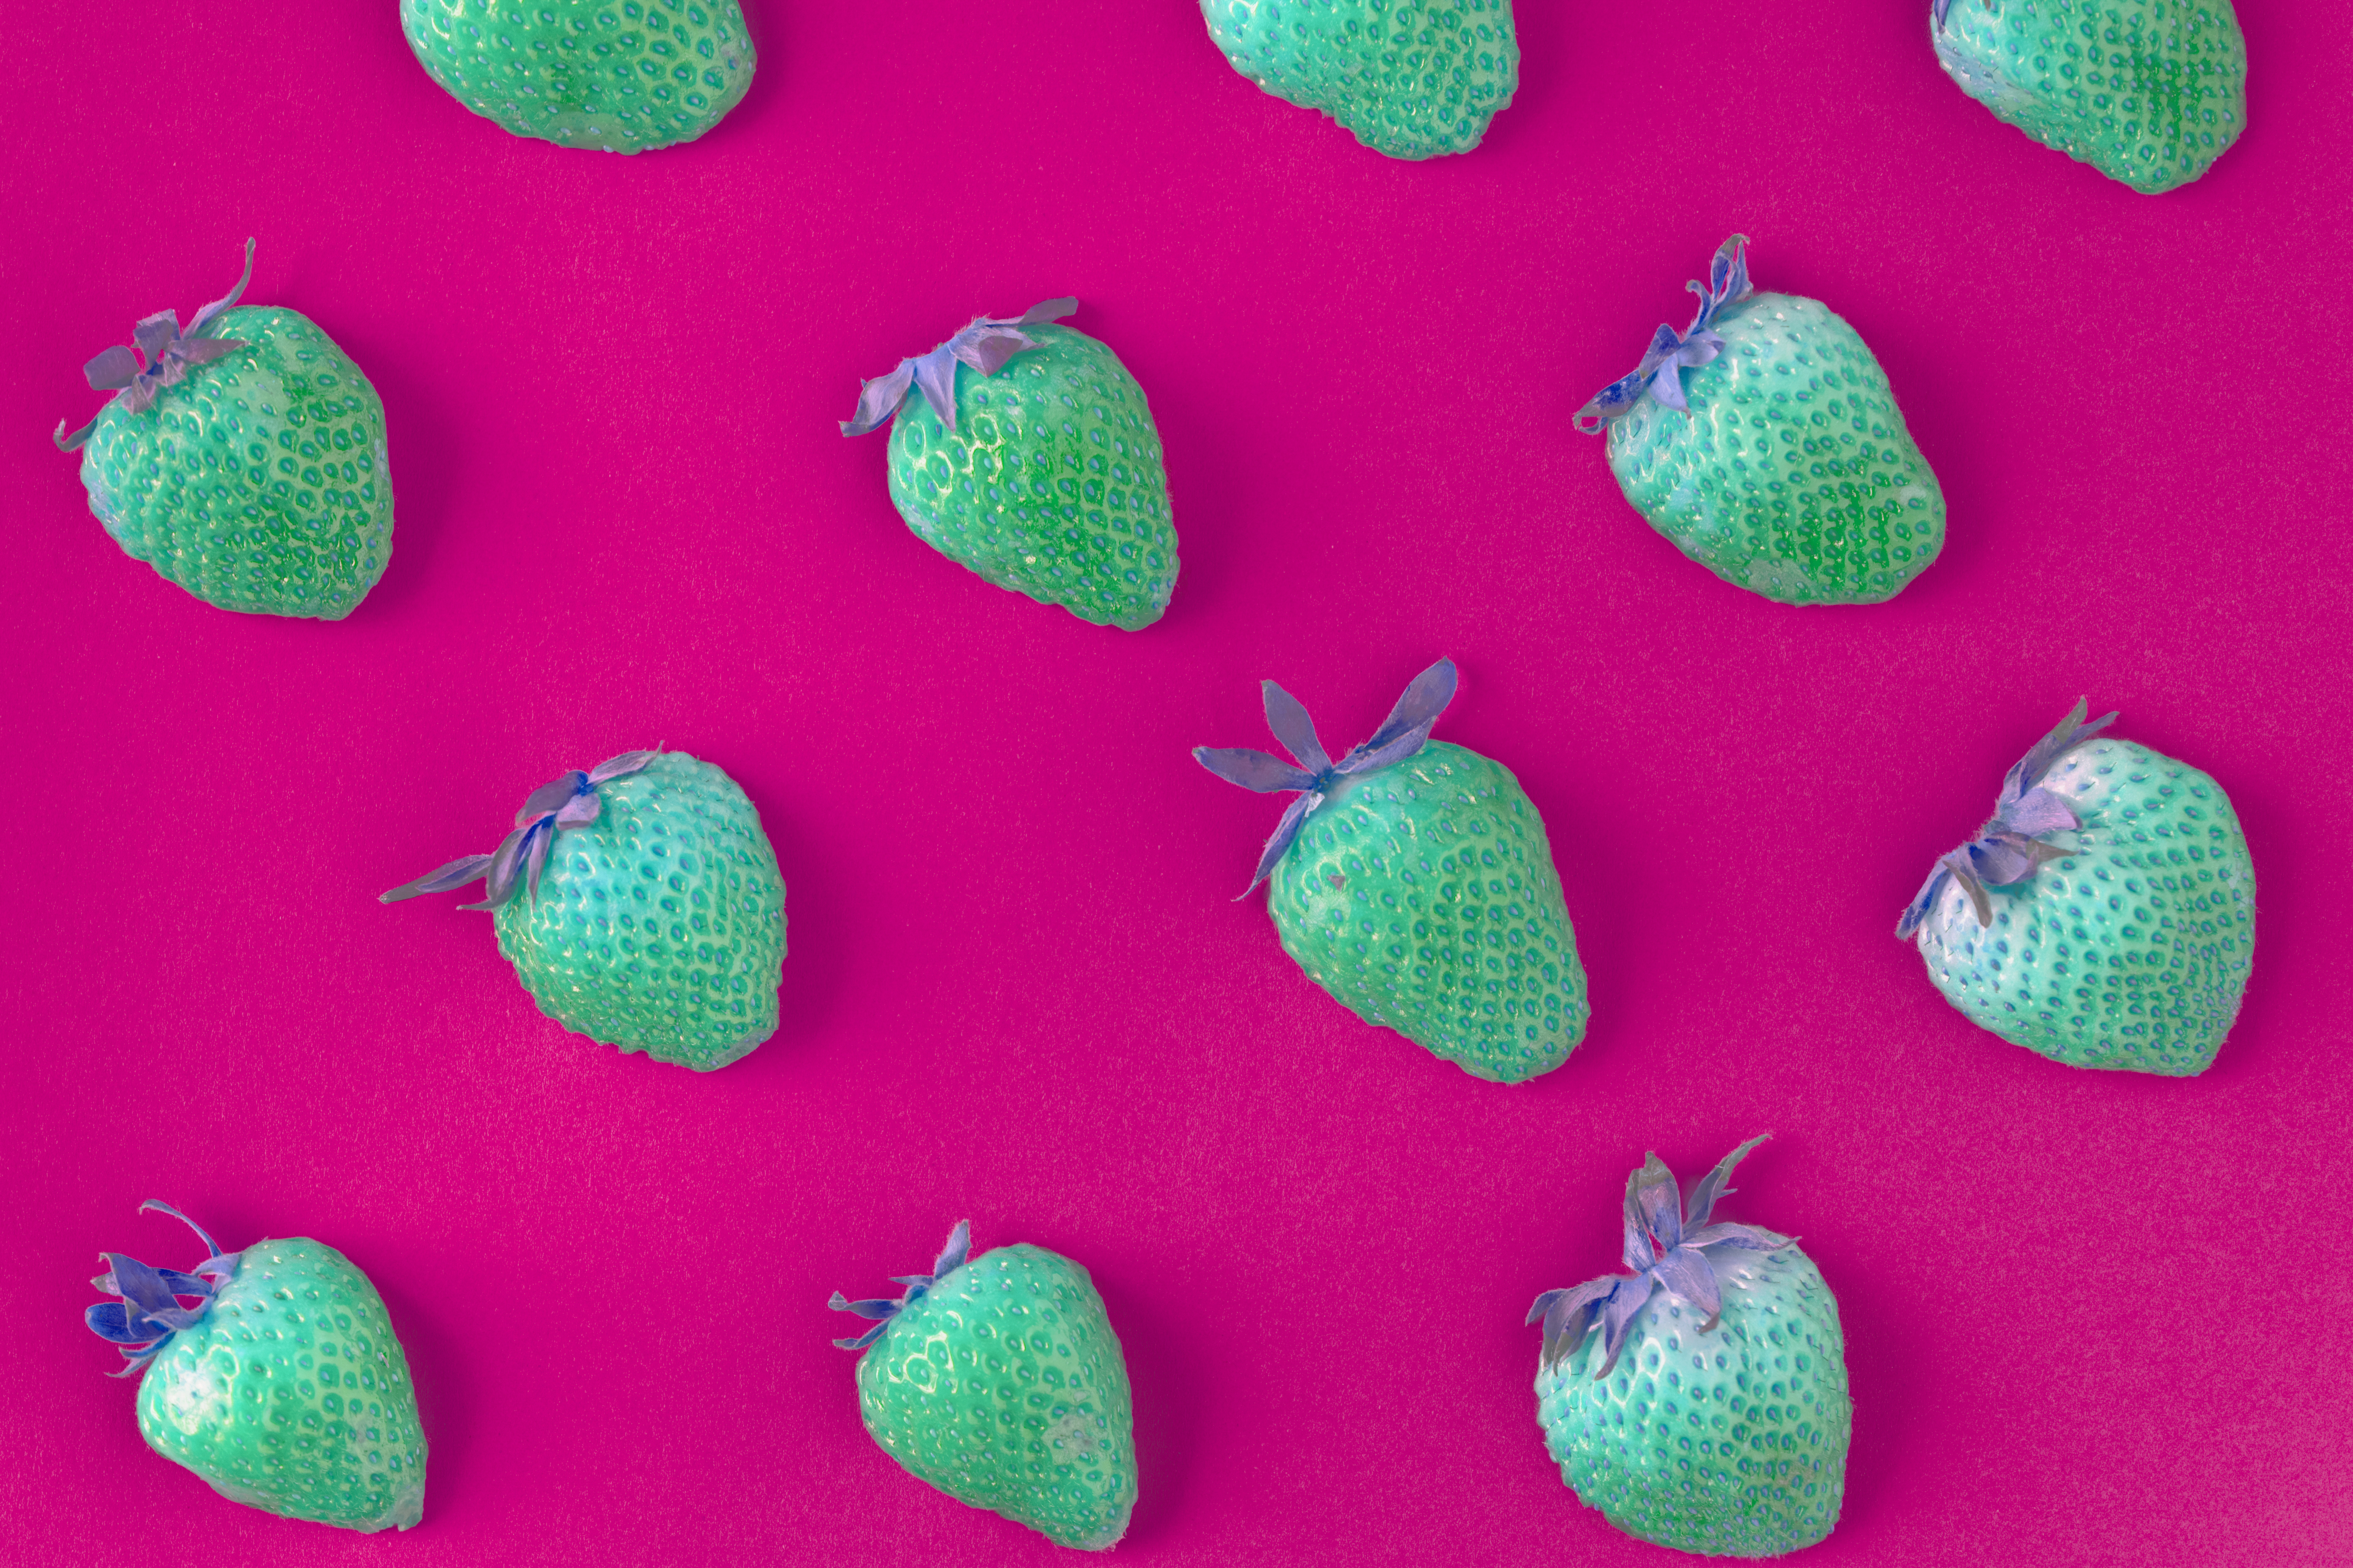
background, berry, delicious, diet, effect, energy, food, fresh, freshness, fruit, healthy, ingredient, juicy, natural, negative, nutrition, organic, pattern, raw, refreshment, ripe, season, seed, strawberry, sweet, taste, tasty, texture, textured, tropical, vitamin, wallpaper, green, organism